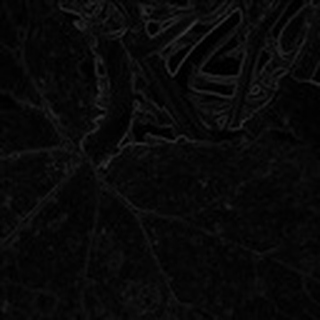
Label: cotton_powdery_mildew